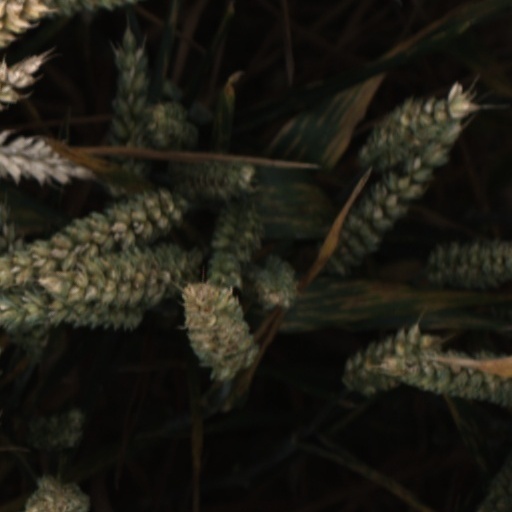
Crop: wheat